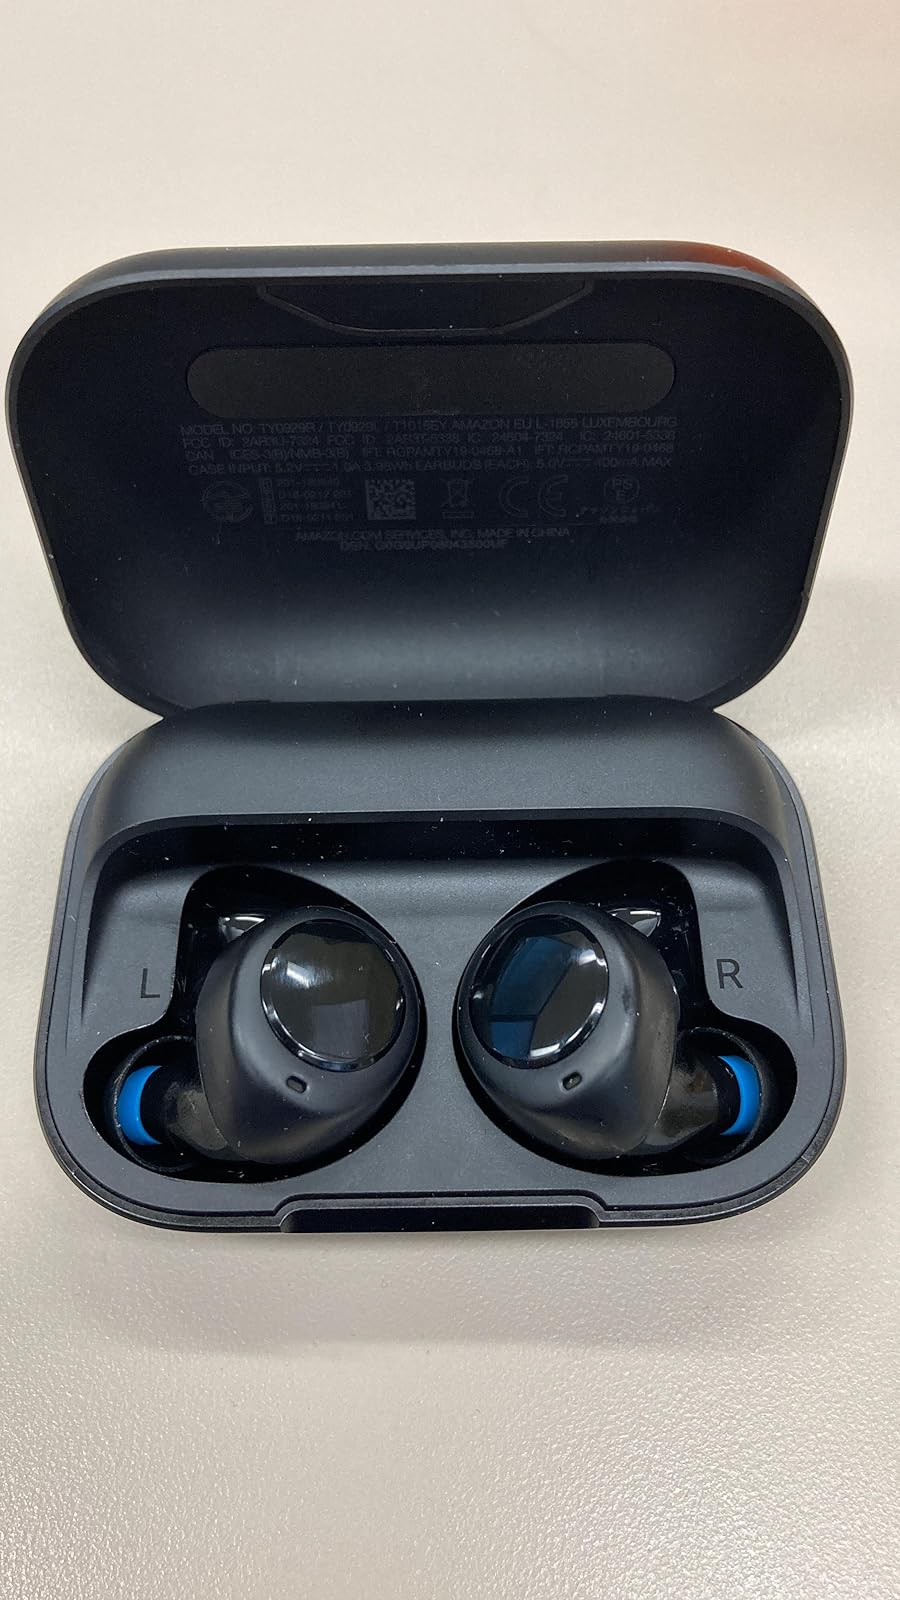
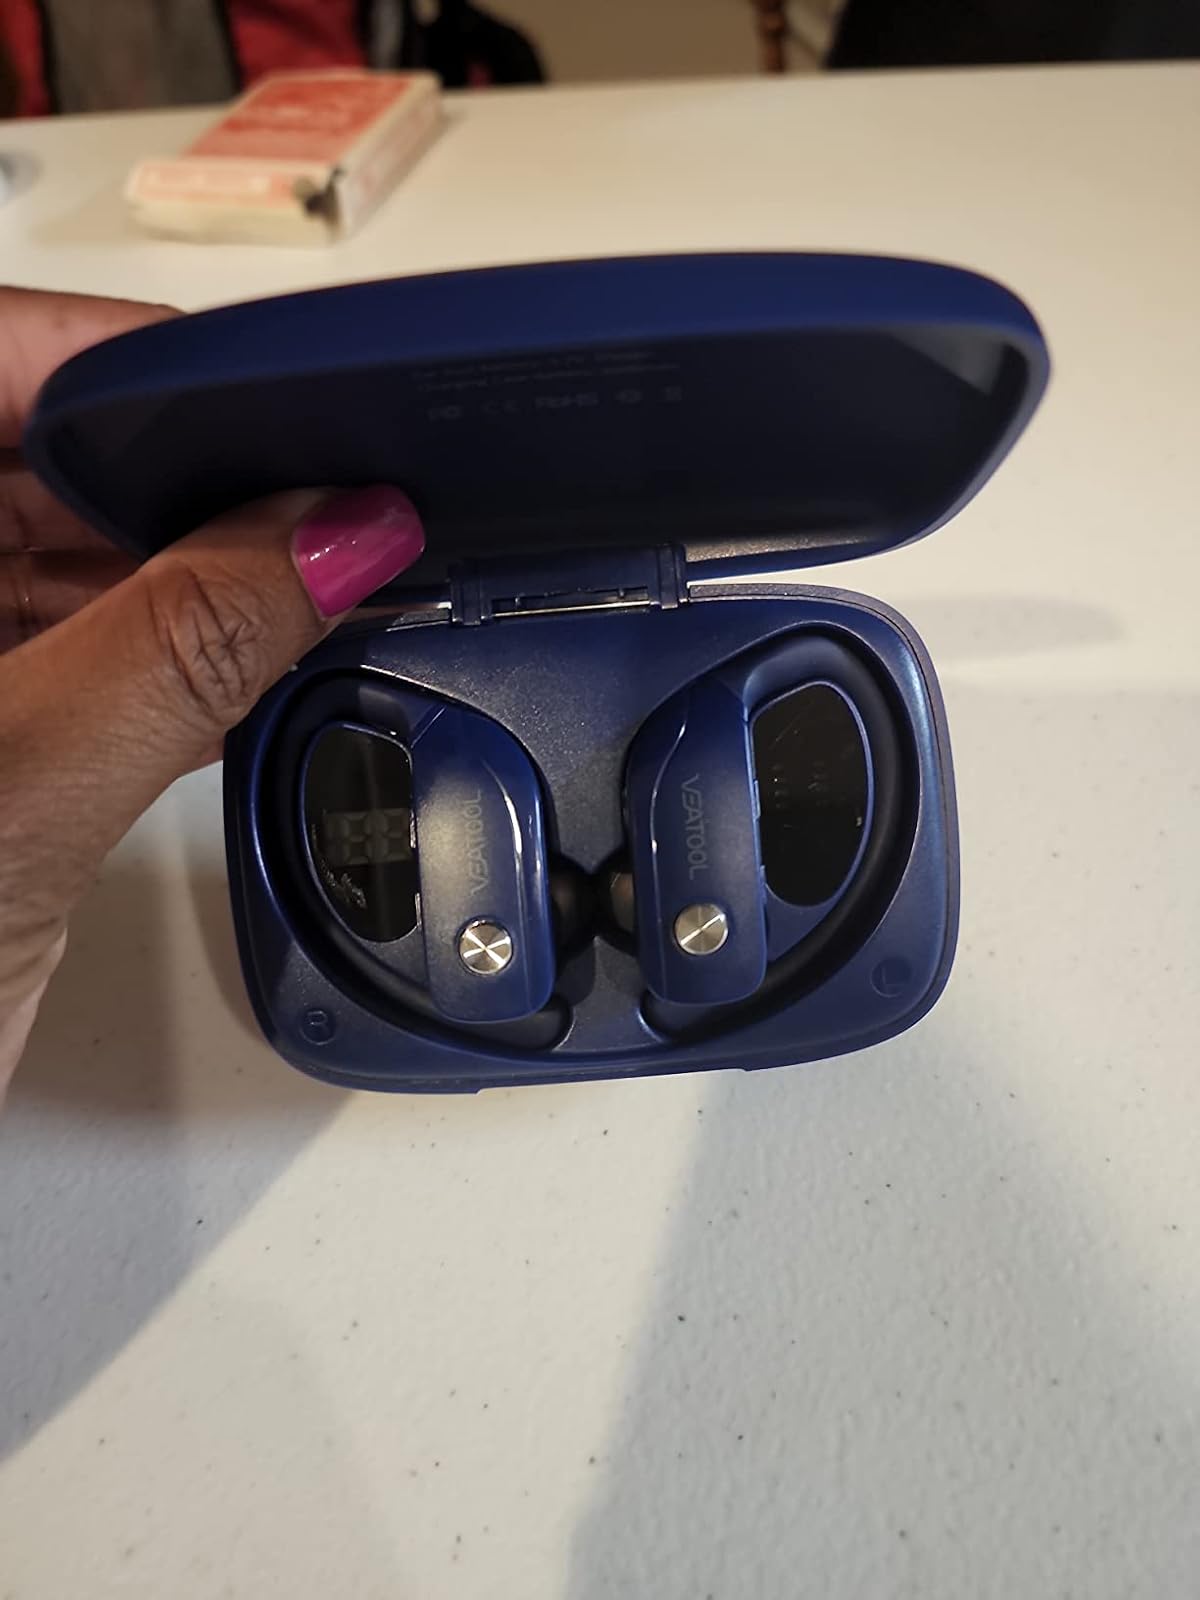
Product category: earbuds
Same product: no